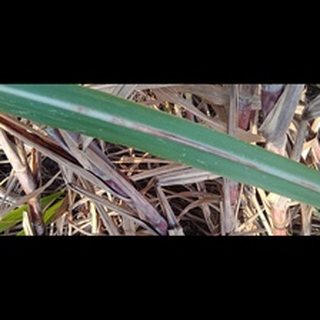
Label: sugarcane_red_rot